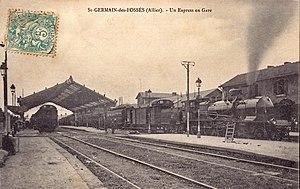
Carte postale ancienne sans mention d'éditeur :St-GERMAIN-des-FOSSES - Un Express en Gare
Les 230 PLM 3401 à 3735 sont des locomotives de vitesse de la compagnie PLM de type Ten wheel construites à partir de 1901, pour les trains de voyageurs.
La gare de Saint-Germain-des-Fossés est une gare ferroviaire française de la ligne de Moret - Veneux-les-Sablons à Lyon-Perrache et gare origine des lignes de Saint-Germain-des-Fossés à Nîmes-Courbessac et de Saint-Germain-des-Fossés à Darsac. Elle est située sur le territoire de la commune de Saint-Germain-des-Fossés, dans le sud-est du département de l'Allier, en région Auvergne-Rhône-Alpes.